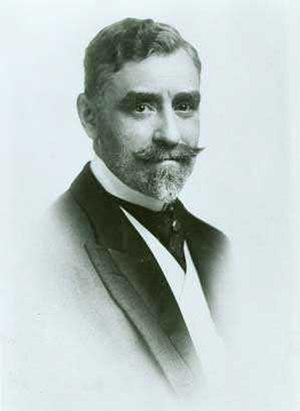
Emmanuel Masqueray
Emmanuel Louis Masqueray, né à Dieppe le 10 septembre 1861 et mort à Saint Paul le 26 mai 1917, est un architecte français qui fit sa carrière aux États-Unis.